Lautaro Carmona Soto

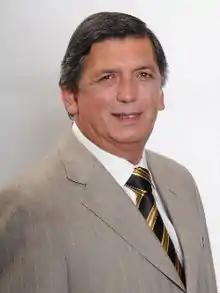
Lautaro Carmona Soto in 2011.

Lautaro César Carmona Soto (born 26 April 1952) is a Chilean politician. He is president of the Communist Party of Chile since 2023.